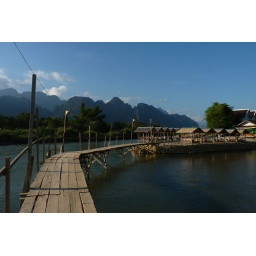
Temporary bridge over the Nam Song river